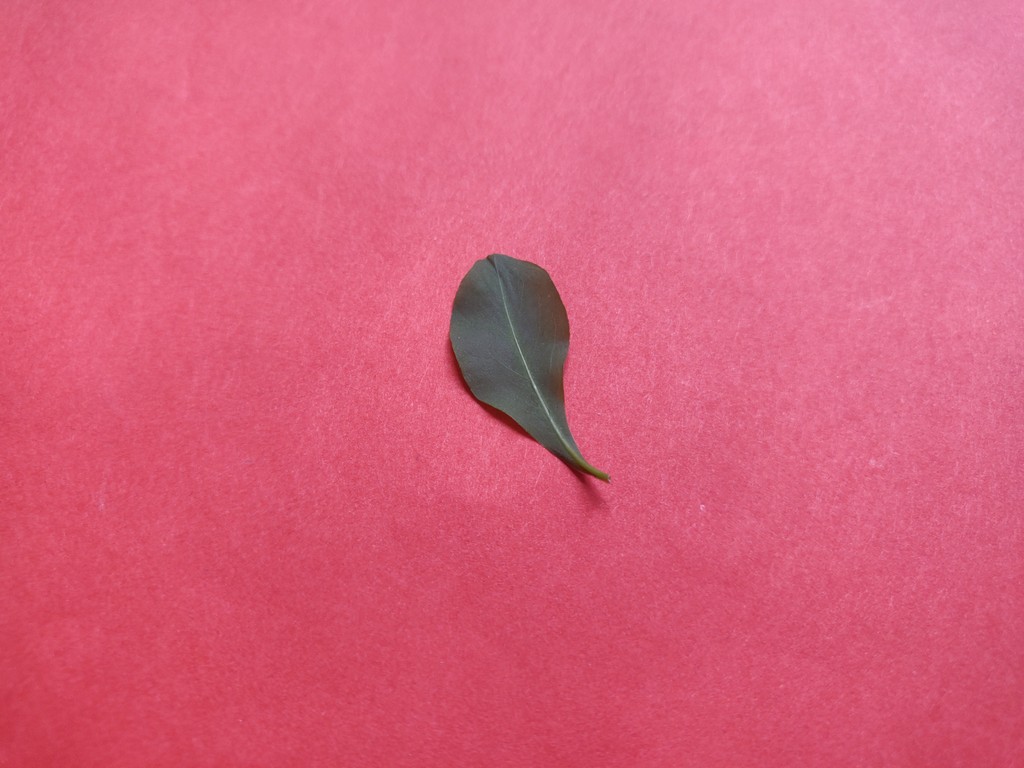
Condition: Healthy
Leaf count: single
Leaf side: back